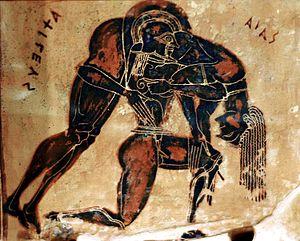
La peinture de la Grèce antique couvre toute la période de la Grèce antique, depuis l'âge du bronze, puis les époques archaïque, classique et hellénistique. Sur cette longue durée, du Xᵉ au Iᵉʳ siècle avant l'ère commune, elle s'est métamorphosée sous toutes les formes qu'elle a prises, qu'il s'agisse de la peinture sur céramique — qui demeure la partie la mieux conservée de cette pratique artistique — sur panneaux ou murale et parfois sur stèles. La peinture grecque n'est donc pas confinée au support bi-dimensionnel, puisque l'essentiel se trouve sur des céramiques, avec, pour chacune, un volume particulier sur lequel la peinture s'inscrit et avec des petits reliefs qui, parfois, la complètent.
Le nu est un motif constant dans la Grèce antique pour les sculpteurs et les peintres. Les céramiques peintes présentent des multitudes de corps nus. Ce motif occupe donc une part importante des représentations figuratives qui nous sont parvenues de cette époque, essentiellement dans les peintures sur céramique et les sculptures. Son étude relève de l’histoire anthropologique, esthétique, sociale et religieuse du monde grec antique.